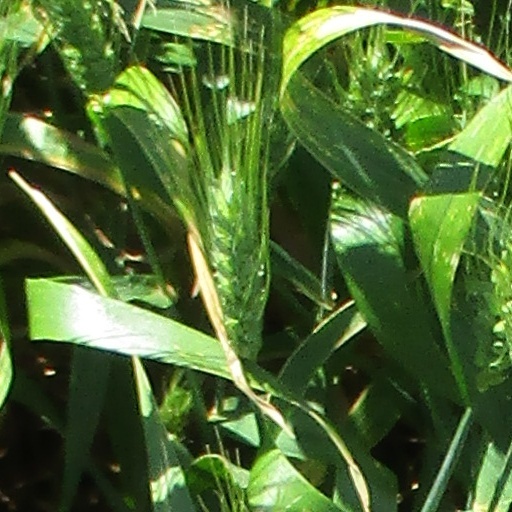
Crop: wheat